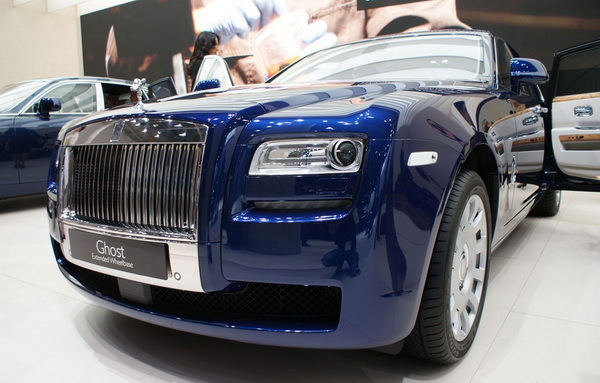
Car model: 2012 Rolls-Royce Ghost Sedan